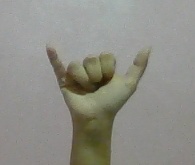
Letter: ya